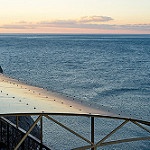
Label: sea